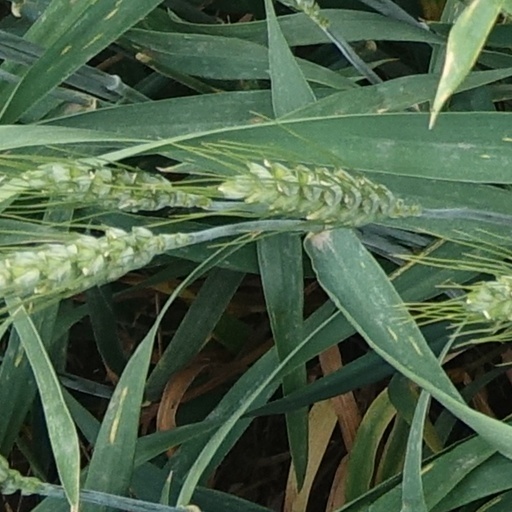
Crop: wheat